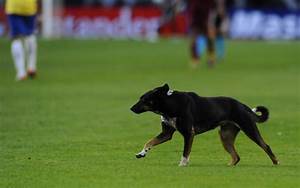
Label: dog